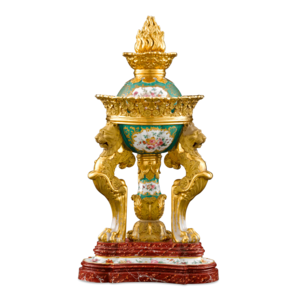
Jacob Mardochée, né et mort à Paris, est un fabricant de porcelaine français du XIXᵉ siècle. Son nom reste attaché à l'originalité de sa production. Abondantes et diverses, naguère jugées d'une exubérance de mauvais goût, ses pièces sont aujourd'hui recherchées pour leur originalité, la qualité de leur finition et la richesse de leur polychromie.